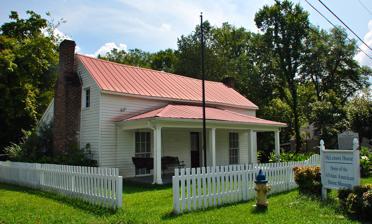
Building: McLemore House
Country: United States of America
Year built: 1880
Historic house in Tennessee, United States United States historic place McLemore House U.S. National Register of Historic Places McLemore House, September 2014. Show map of Tennessee Show map of the United States Location 447 11th Ave. N., Franklin, Tennessee Coordinates 35°55′31″N 86°52′47″W / 35.92528°N 86.87972°W / 35.92528; -86.87972 Area 0.8 acres (0.32 ha) Built 1880 and   1910 Architectural style Colonial Revival NRHP reference No. 99001372 Added to NRHP November 18, 1999 Williamson County Historical Society Marker for the Hard Bargain (McLemore House.) The McLemore House is a property in Franklin, Tennessee that was listed on the National Register of Historic Places in 1999. It has been part of an African-American neighborhood since the 1880s. It is also known as the Harvey McLemore House . McLemore, born into slavery, became successful after gaining freedom after the war and purchased land and had the house built on it. The freedman had become a successful farmer. This has also been known as the House and Estate of Maggie Matthews . (She was a daughter of Harvey McLemore and his wife, who inherited and lived in the house after her parents.) The house was built in Hard Bargain, a 15-acre area owned by attorney William S. McLemore , who subdivided it after 1873 for residences. Most of the early residents of this area were African-American freedmen and their families, and they created a community that has survived. History The house dates from 1880 and it includes elements of Colonial Revival architecture. Harvey McLemore (b. c.1835-1903) and his descendants owned the house from 1880 to 1997, for five (or seven ) generations. In 1859 Harvey McLemore was sold as "a slave for life" to attorney William S. McLemore of Franklin, who was serving as the county clerk. He later was elected as a judge. Harvey had previously been held by William's mother, Bethenia J. McLemore. Several years later, after the Civil War and passage of constitutional amendments abolishing slavery and establishing the right to vote, Harvey McLemore became a freedman and gained the franchise. After becoming a criminal judge, William S. McLemore bought 15 acres of land in 1873, with plans to subdivide it for residences. One account is that he named it Hard Bargain because of the negotiating he had to go through to make the deal. In 1880, Harvey McLemore purchased four lots from Judge McLemore. He built his house as one of the first in the subdivision. Harvey McLemore was the third African American to purchase property in Hard Bargain. He and other freedmen formed a new African-American community that has survived into the 21st century. Today The house was purchased in 1997 by Habitat for Humanity and xxxxx. In 1998 the house was under renovation for use as a museum. This process revealed much of the architectural history of the house. It is now operated as a museum, known as the McLemore House African-American Museum or the McLemore House Museum . References